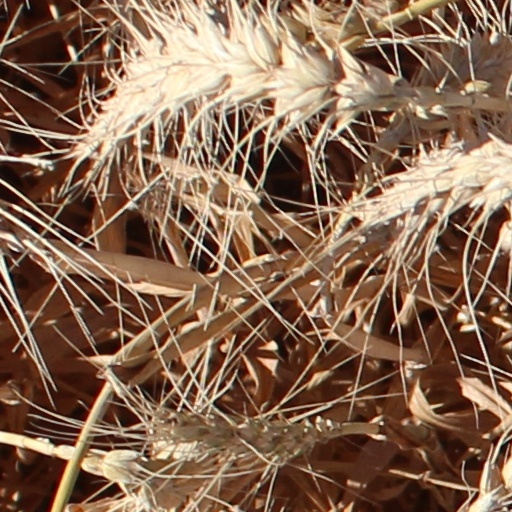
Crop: wheat